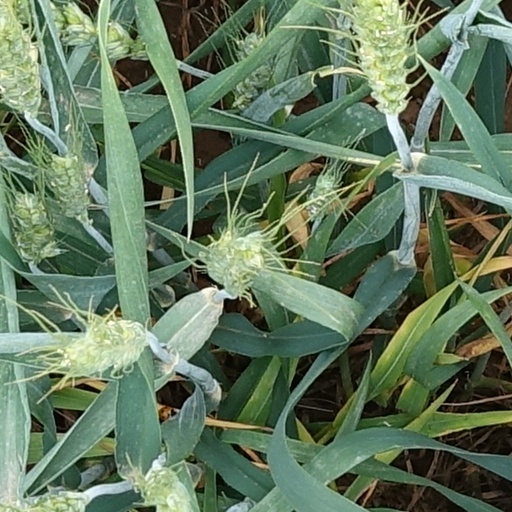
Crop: wheat